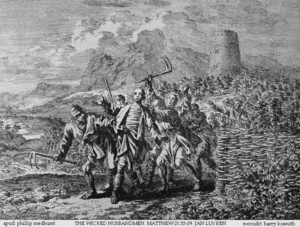
Les Vignerons infidèles est une parabole de Jésus-Christ retranscrite dans les Évangiles de Matthieu, Marc et Luc, et dans l'Evangile apocryphe de Thomas. Elle incite à porter du fruit c'est-à-dire à être fidèle et obéissant aux commandements christiques. Elle menace du châtiment divin quiconque rejettera Jésus.